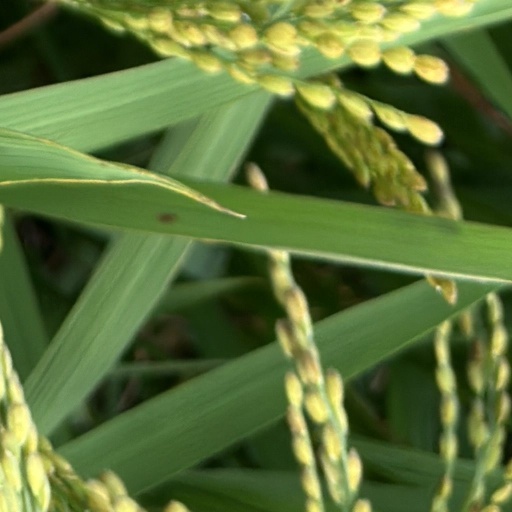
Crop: rice